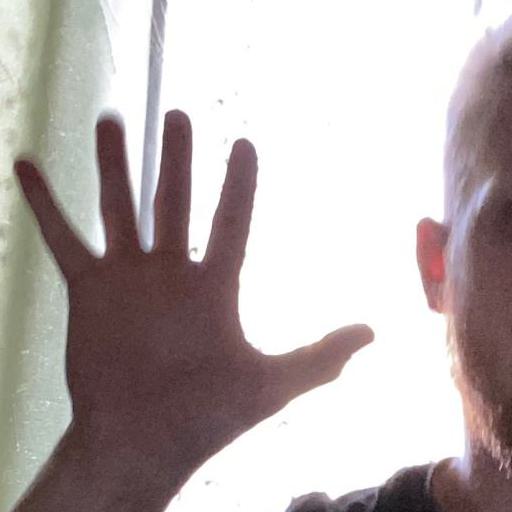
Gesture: palm